Valerian Abakovsky

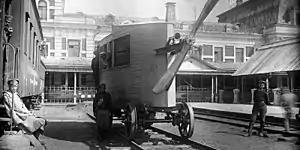
Abakovsky's Aerowagon

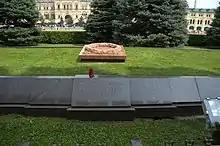
Red Square Mass Grave No. 13, inscriptions for Ivan Zhilin, , Valerian Abakovsky and Paul Freeman

On 24 July 1921, a group of communists led by Soviet politician Fyodor Sergeyev took the Aerowagon from Moscow to the Tula collieries to test it. Abakovsky was also on board. Although they successfully arrived in Tula, on the return route to Moscow, the Aerowagon derailed at high speed, killing 7 of the 22 on board. The following people died in the accident: